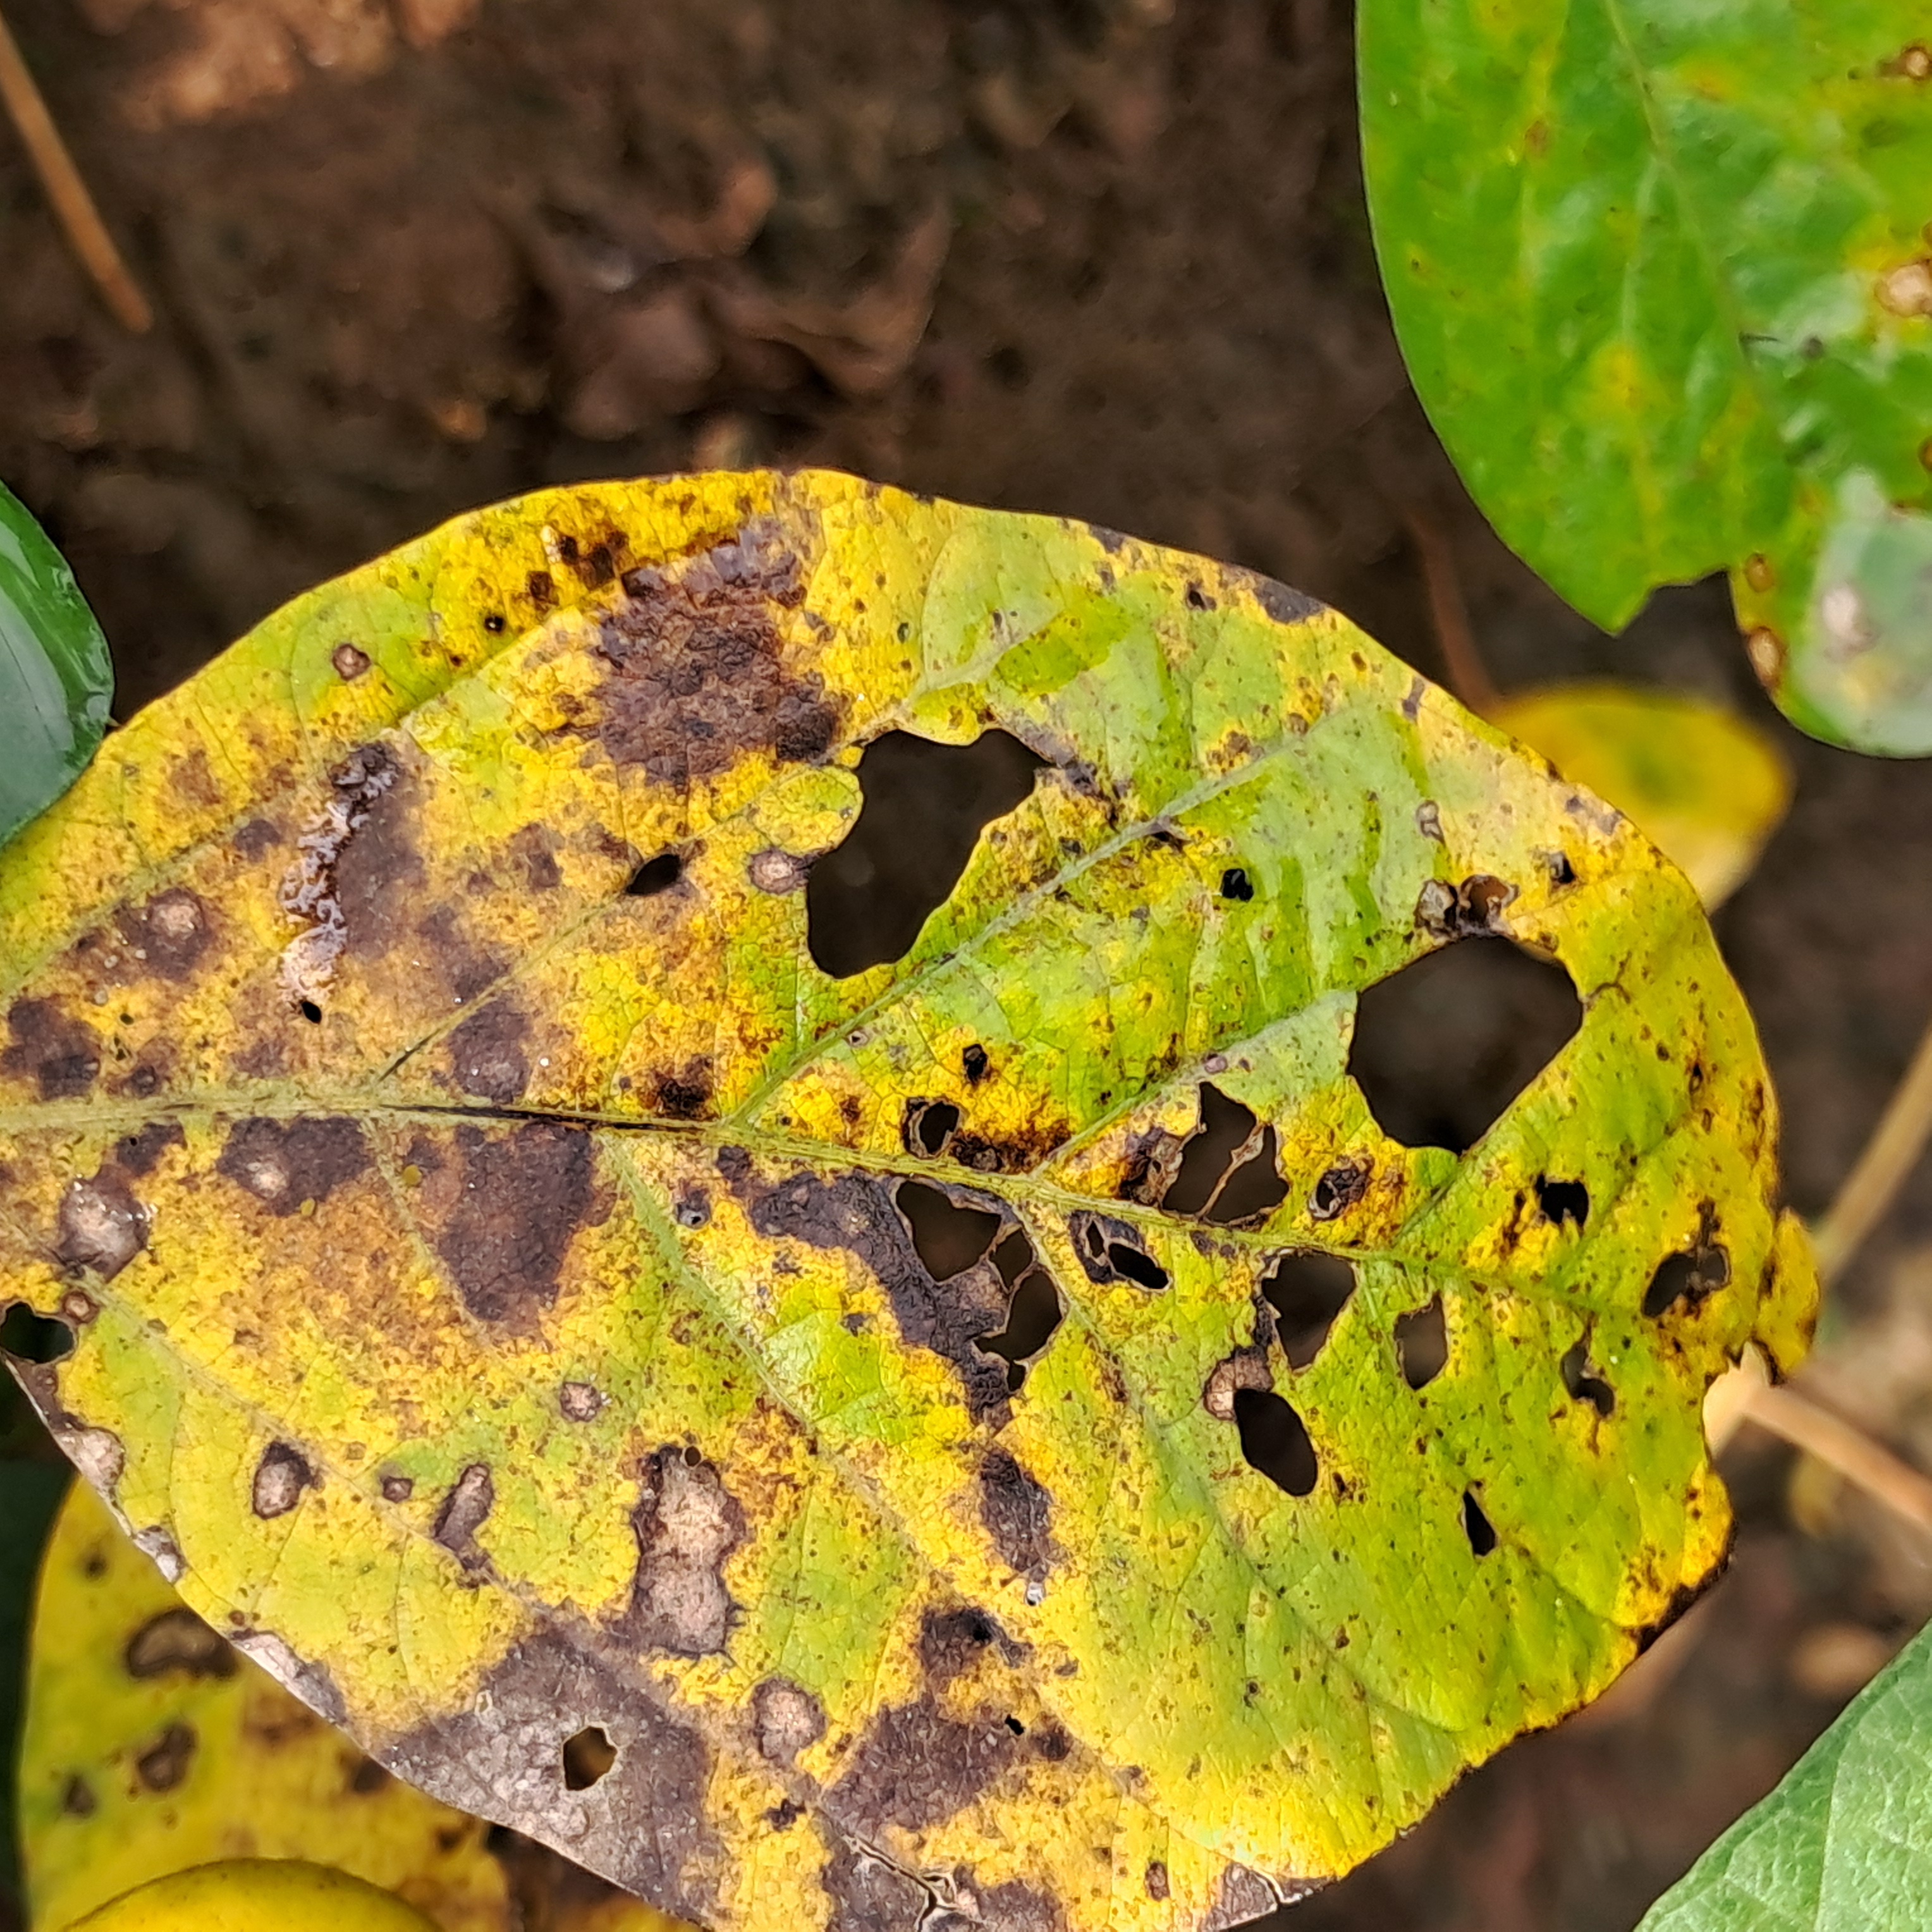
Label: Rust